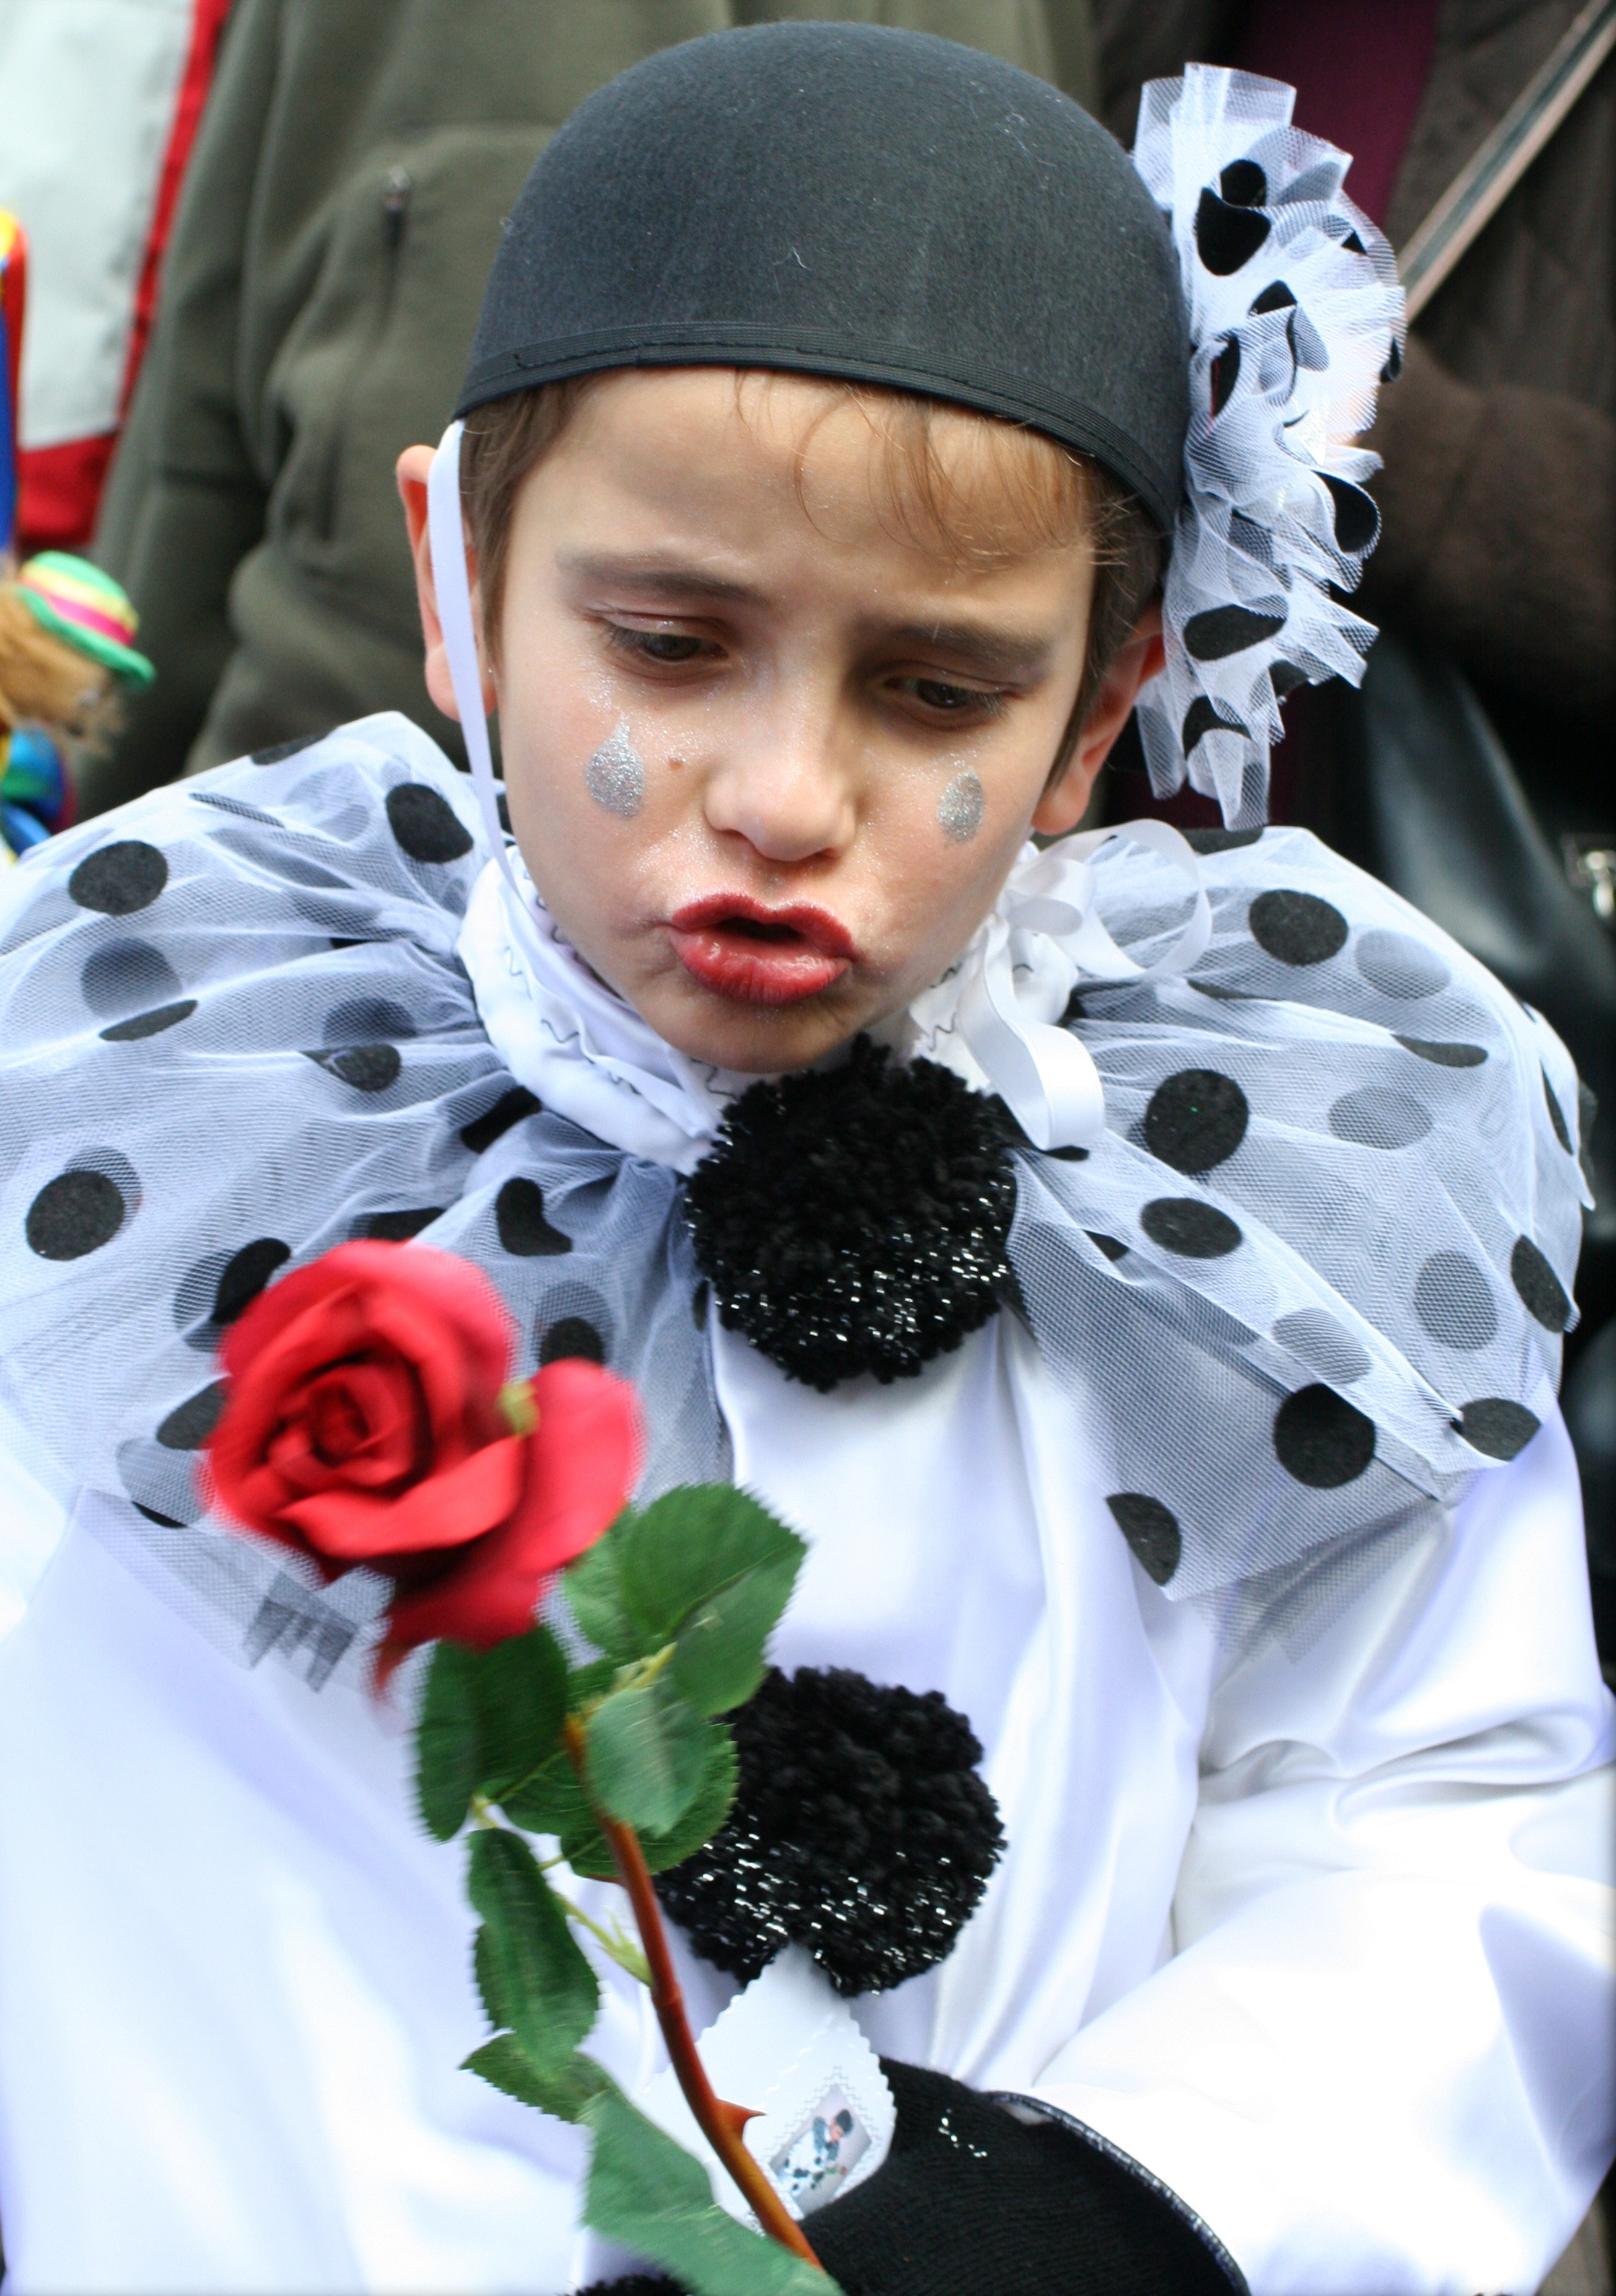
water, girl, white, flower, building, palace, male, celebration, decoration, spring, carnival, lagoon, child, human, italy, venice, clothing, black, decor, face, men, festival, mask, women, infant, toddler, move, venezia, masks, character, tradition, implementation, annually